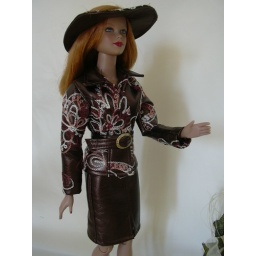
Brenda StarrOutfit in ecopelle ricamata composto da giacca, gonna, cintura, borsa e copricapo.Jacket, skirt, belt, bag and hat